Dora Beedham

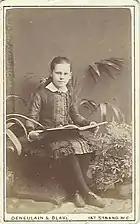
Annie Spong photographed in 1880

The Spong Family were a family of political and social activists. The children of Frances Elizabeth Scott and James Osborne Spong were: Minnie Frances Spong (1869–1953); Dora Spong (1879–1969); Annie Eliza Spong (1870-1957); Florence Spong (1873–1944) and Irene Osborn Spong (1882–1960). There were also two brothers: James William Spong (1879–1944), who succeeded his father in running Spong & Co., and Francis Osborne Spong (1875–1878).